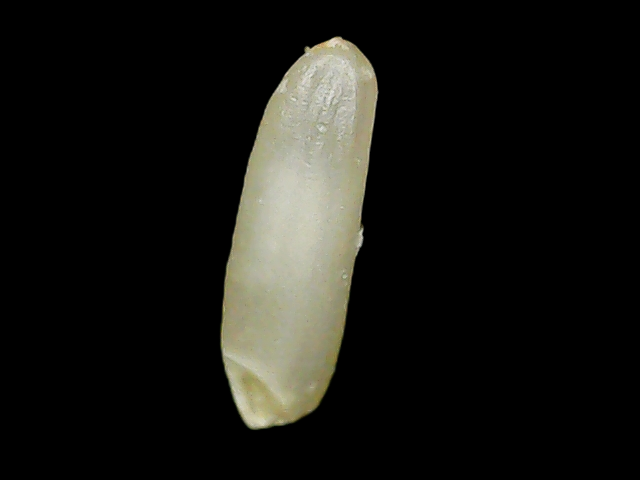
Rice variety: Binadhan24